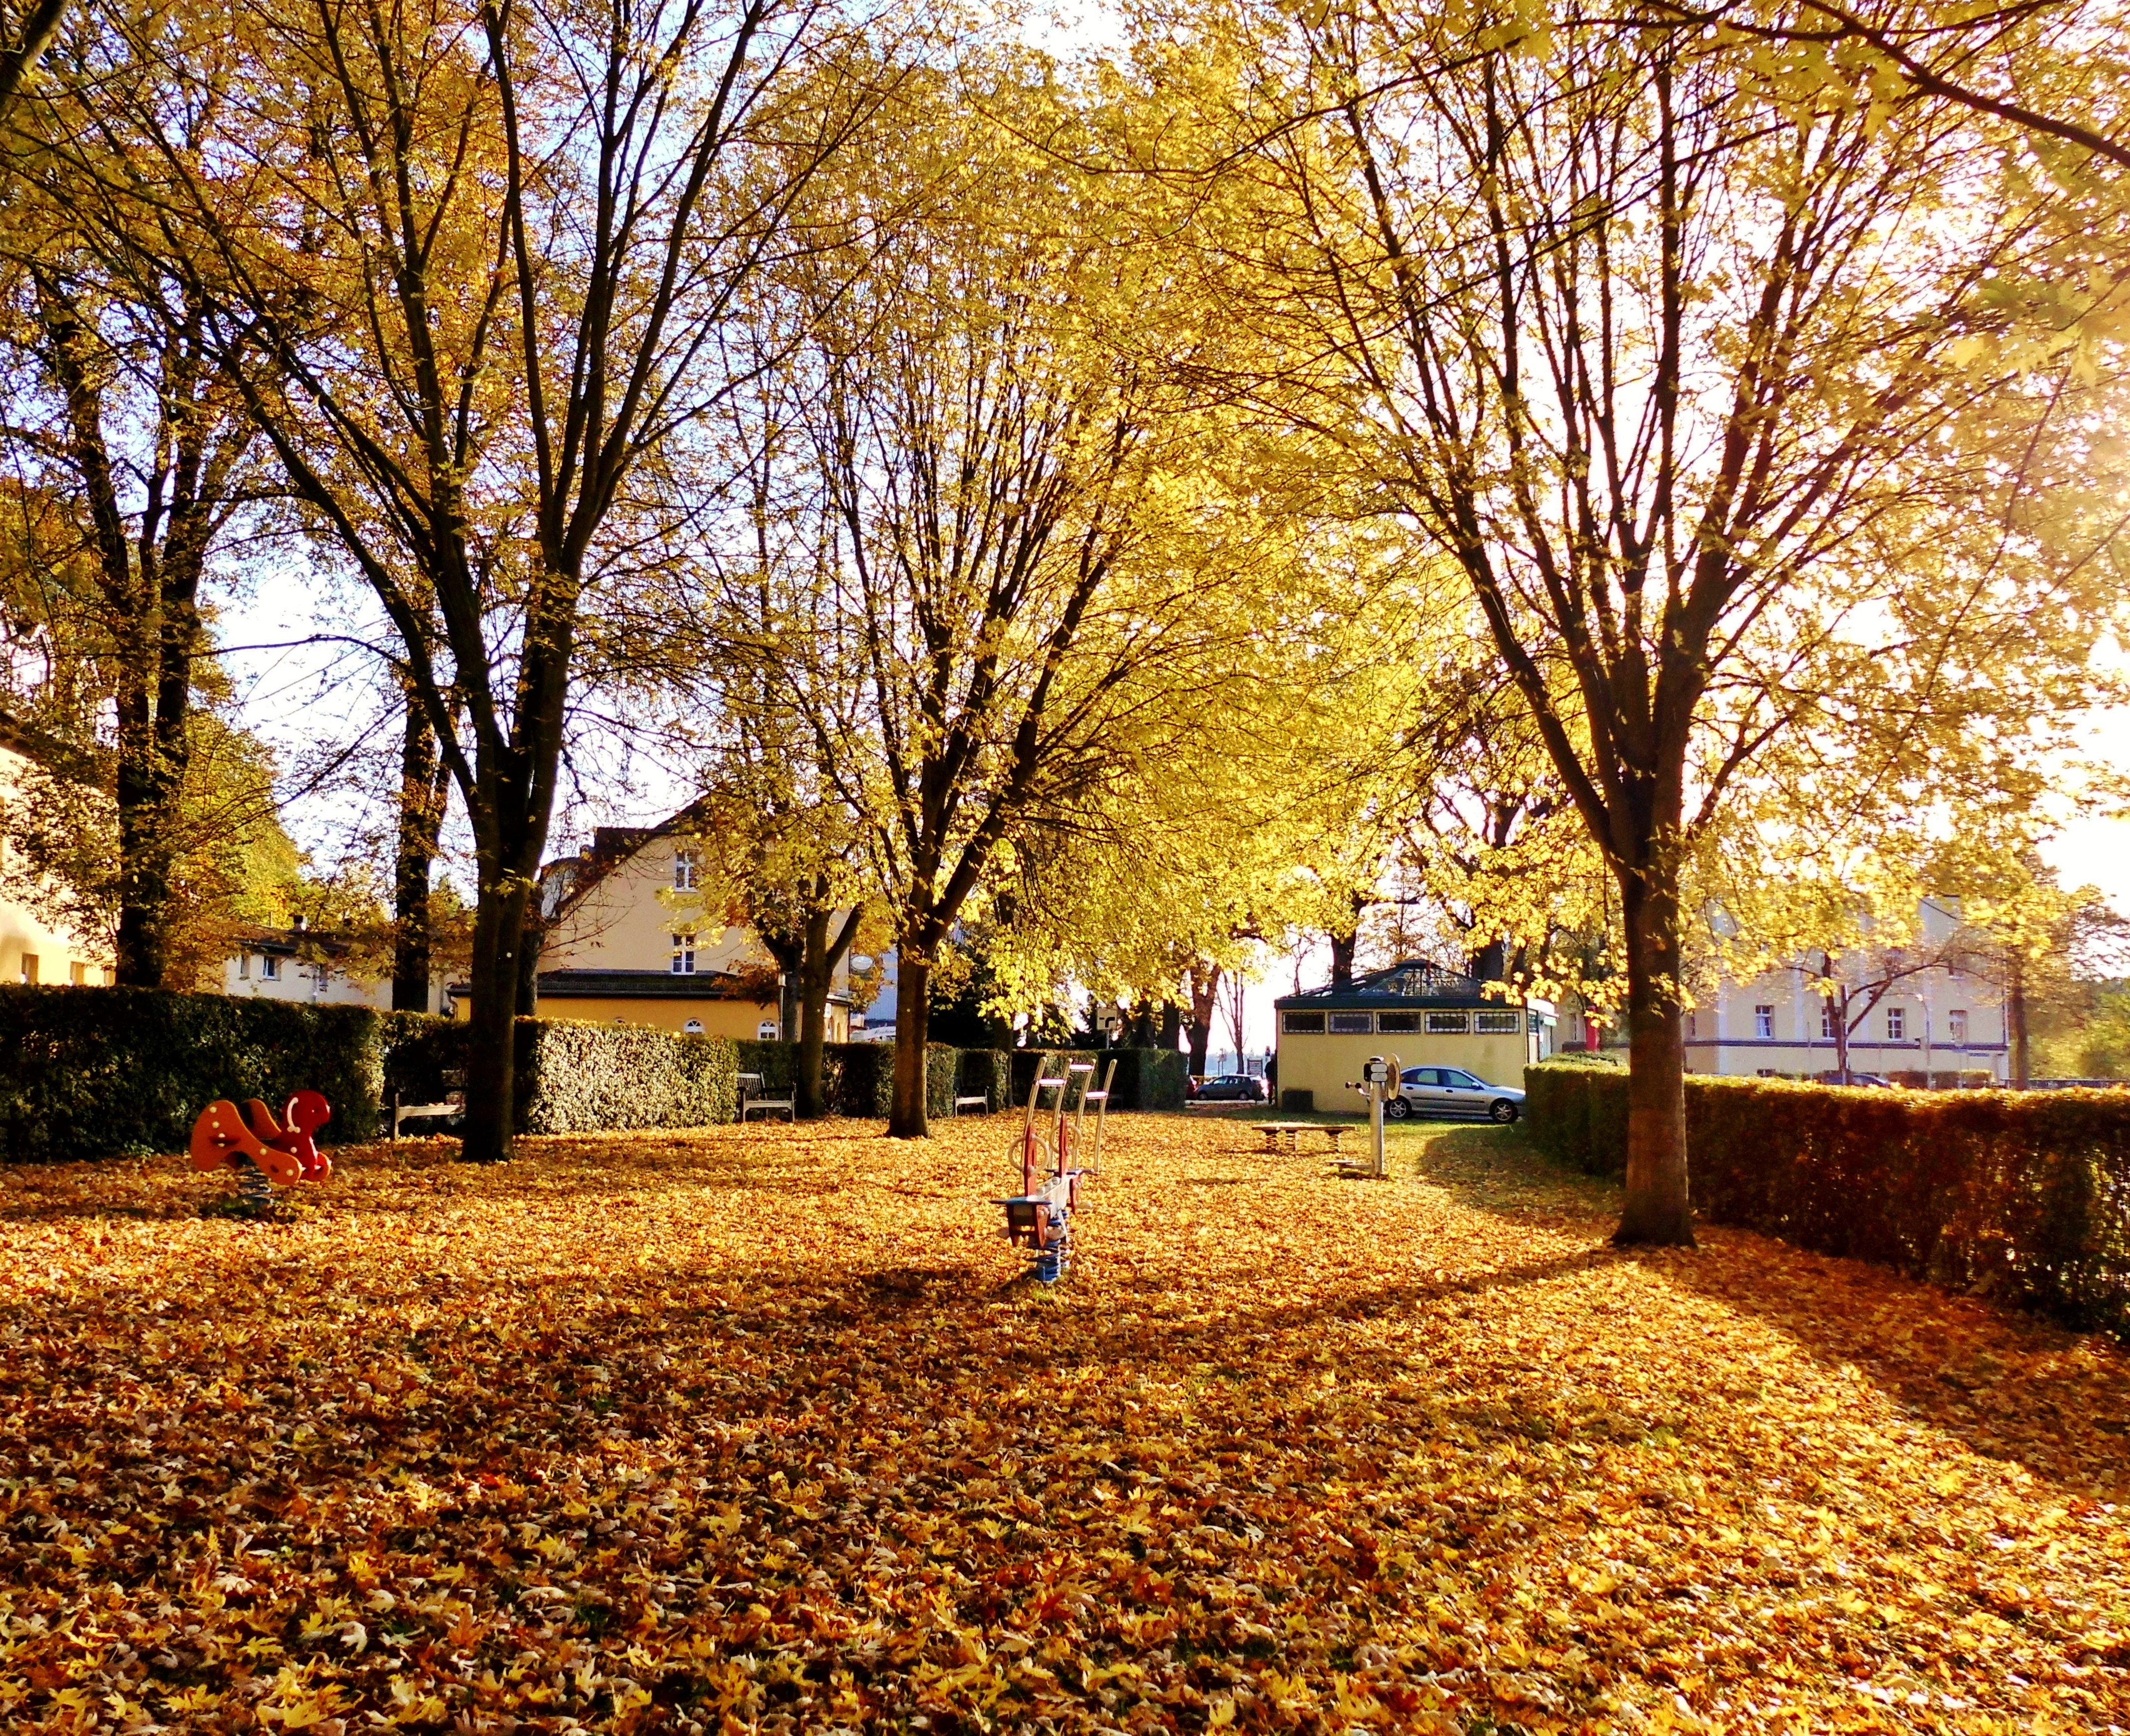
tree, nature, plant, play, sunlight, morning, leaf, golden, autumn, park, season, settlement, leaves, playground, deciduous, woodland, fall foliage, maidenhair tree, residential development, woody plant